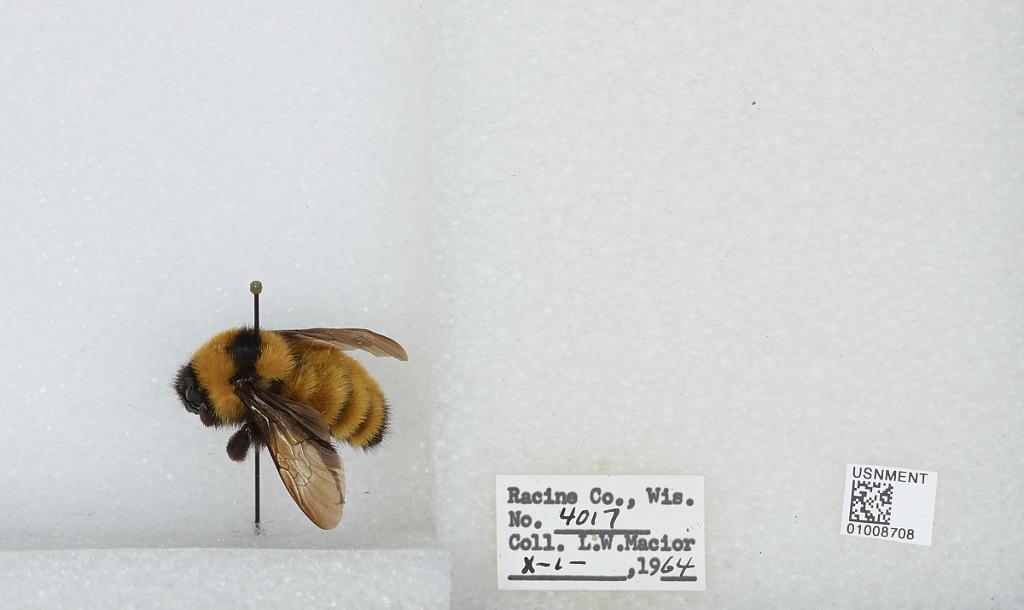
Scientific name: Bombus (Fervidobombus) fervidus fervidus (Fabricius)
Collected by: L. Macior
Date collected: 1964-10-1
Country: United States
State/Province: Wisconsin
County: Racine
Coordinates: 42.78, -87.76